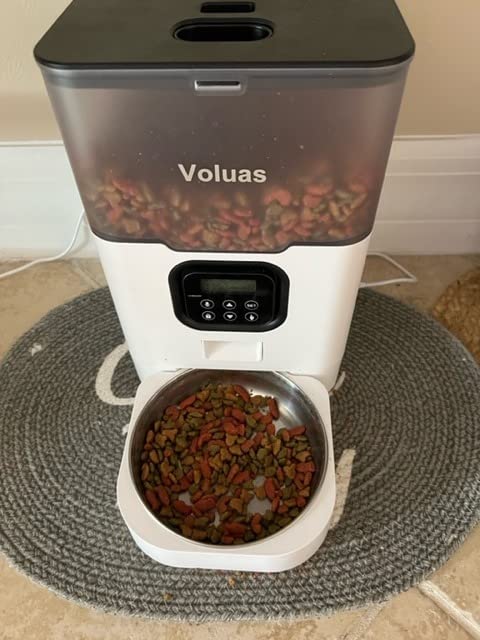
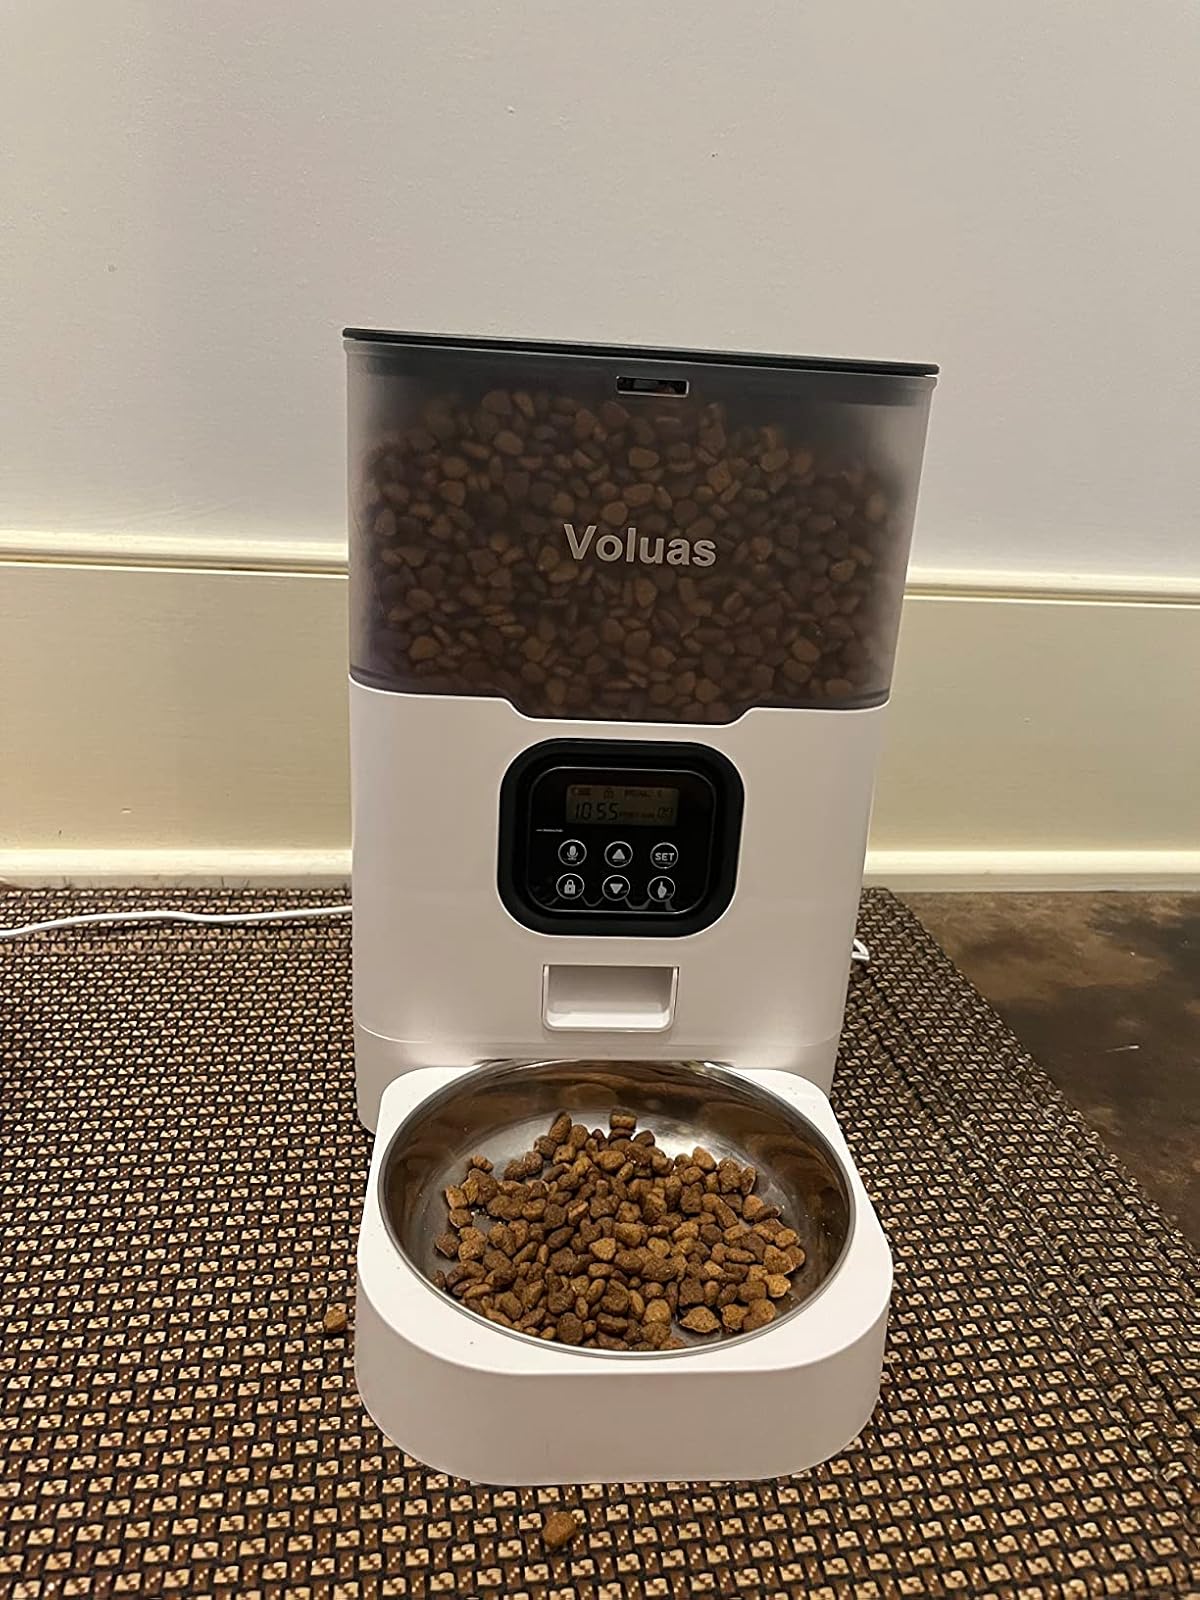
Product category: items_feeder
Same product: yes